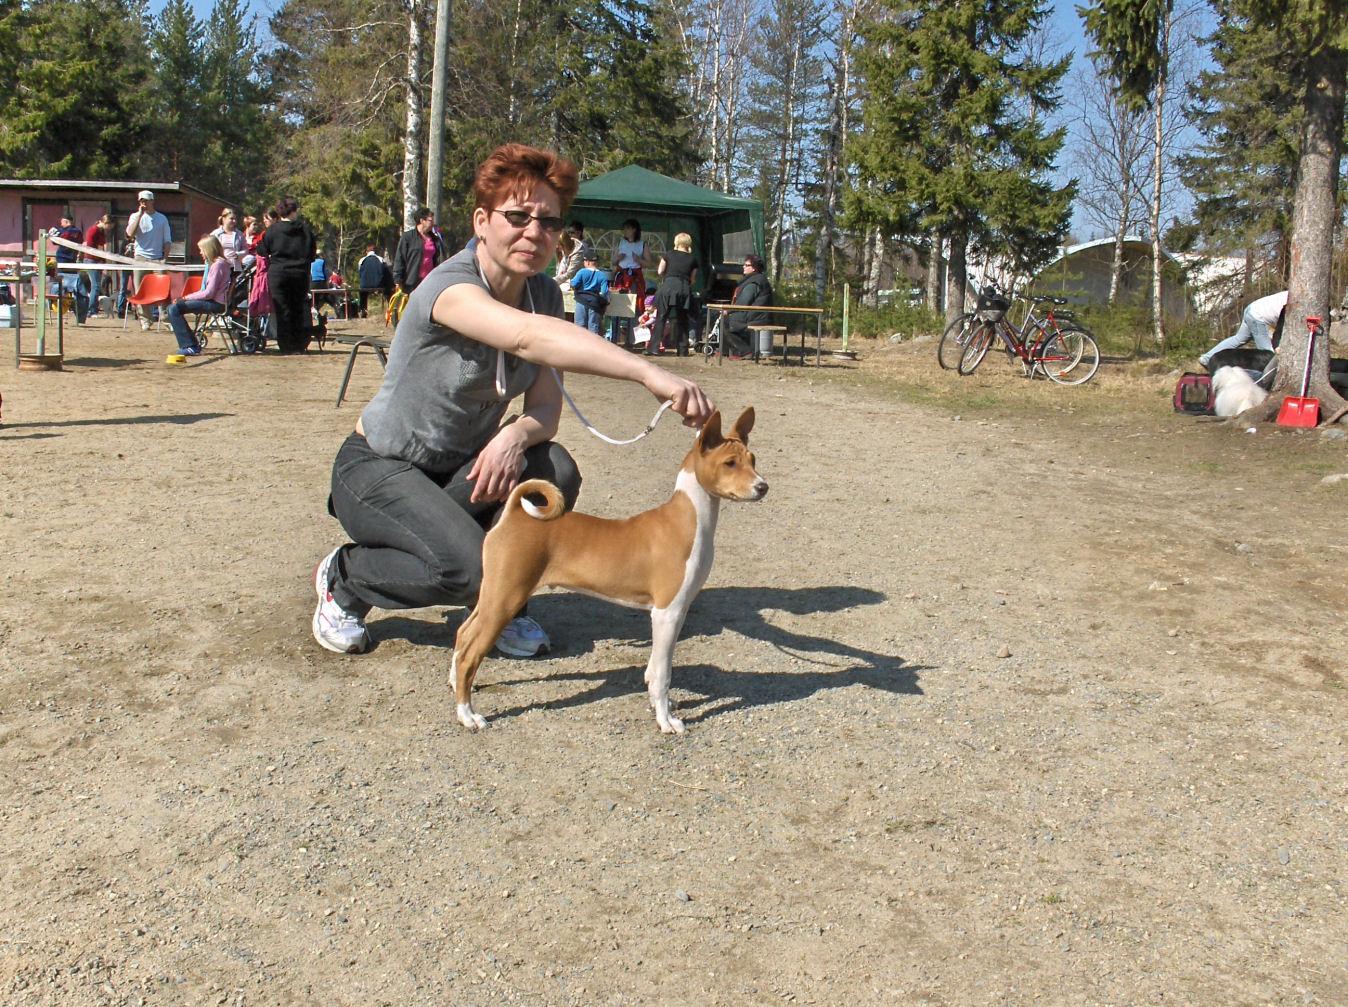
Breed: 243-n000103-basenji